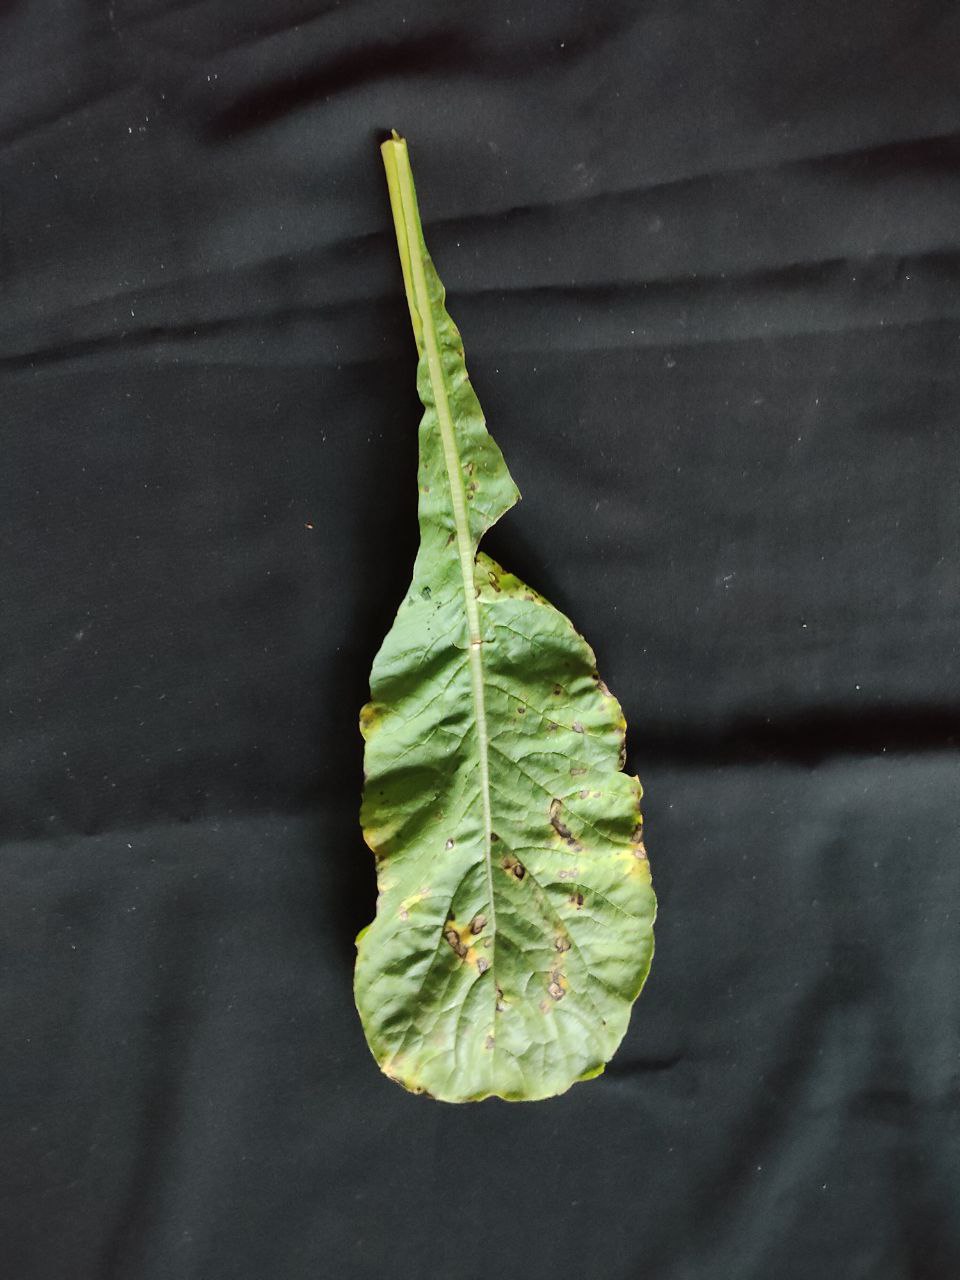
Label: Black leaf spot